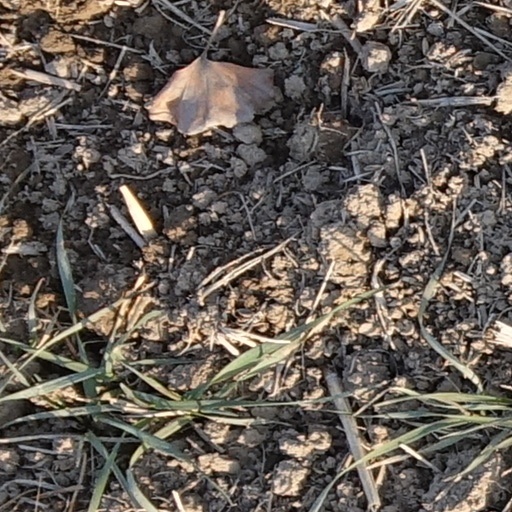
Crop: wheat